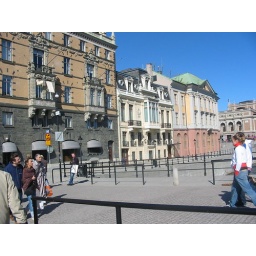
the shorter yellow building in the centre is the Prime Minister's residence.